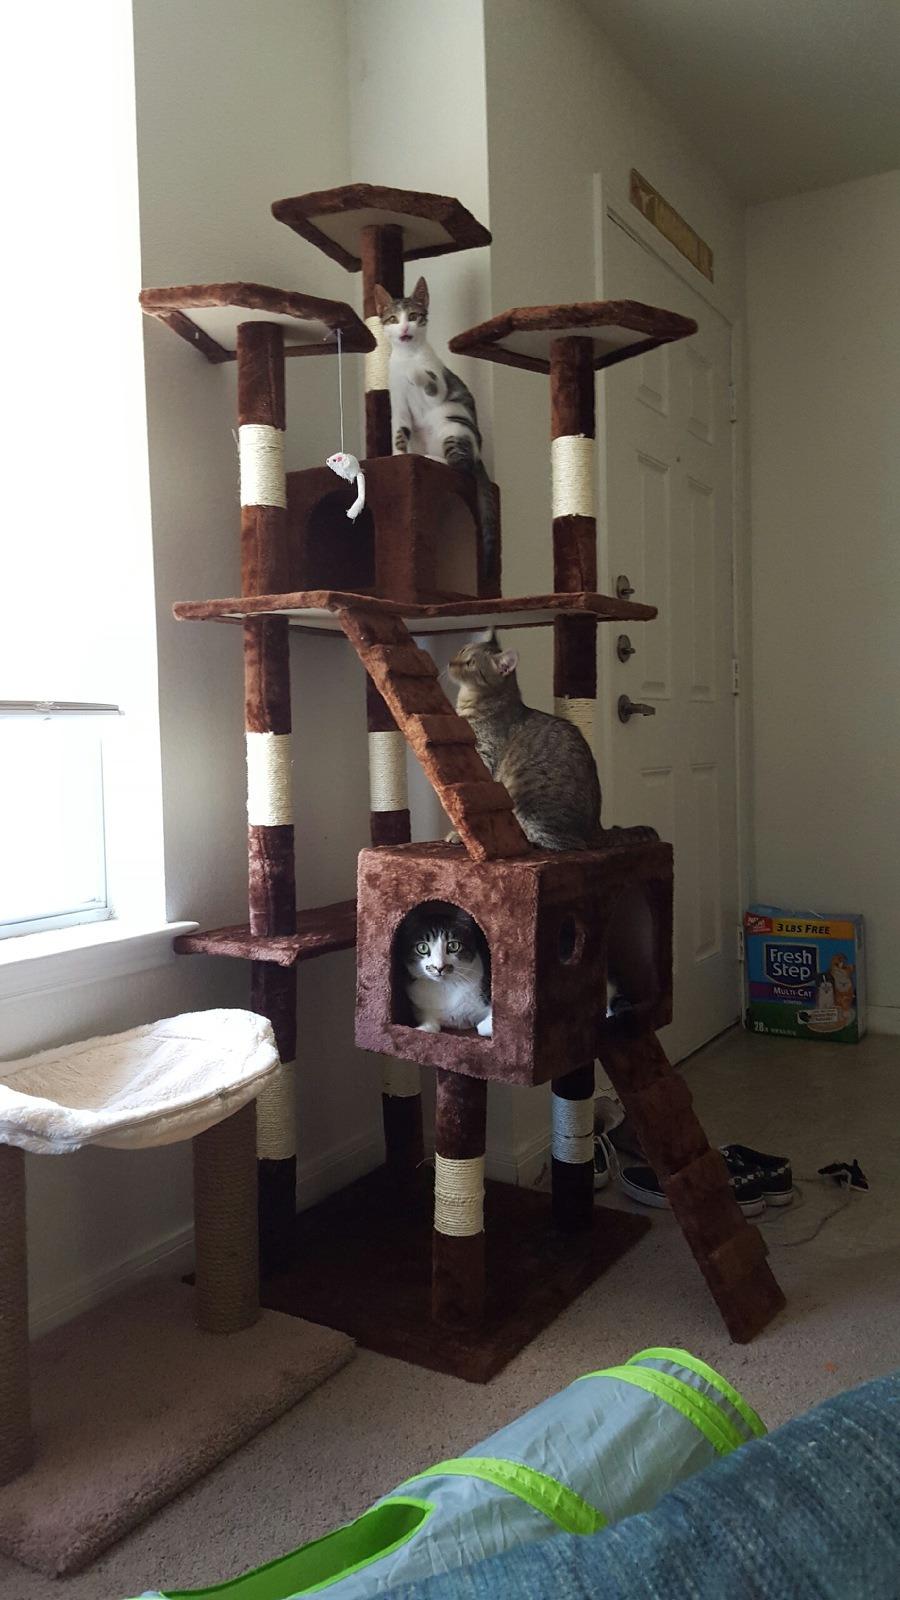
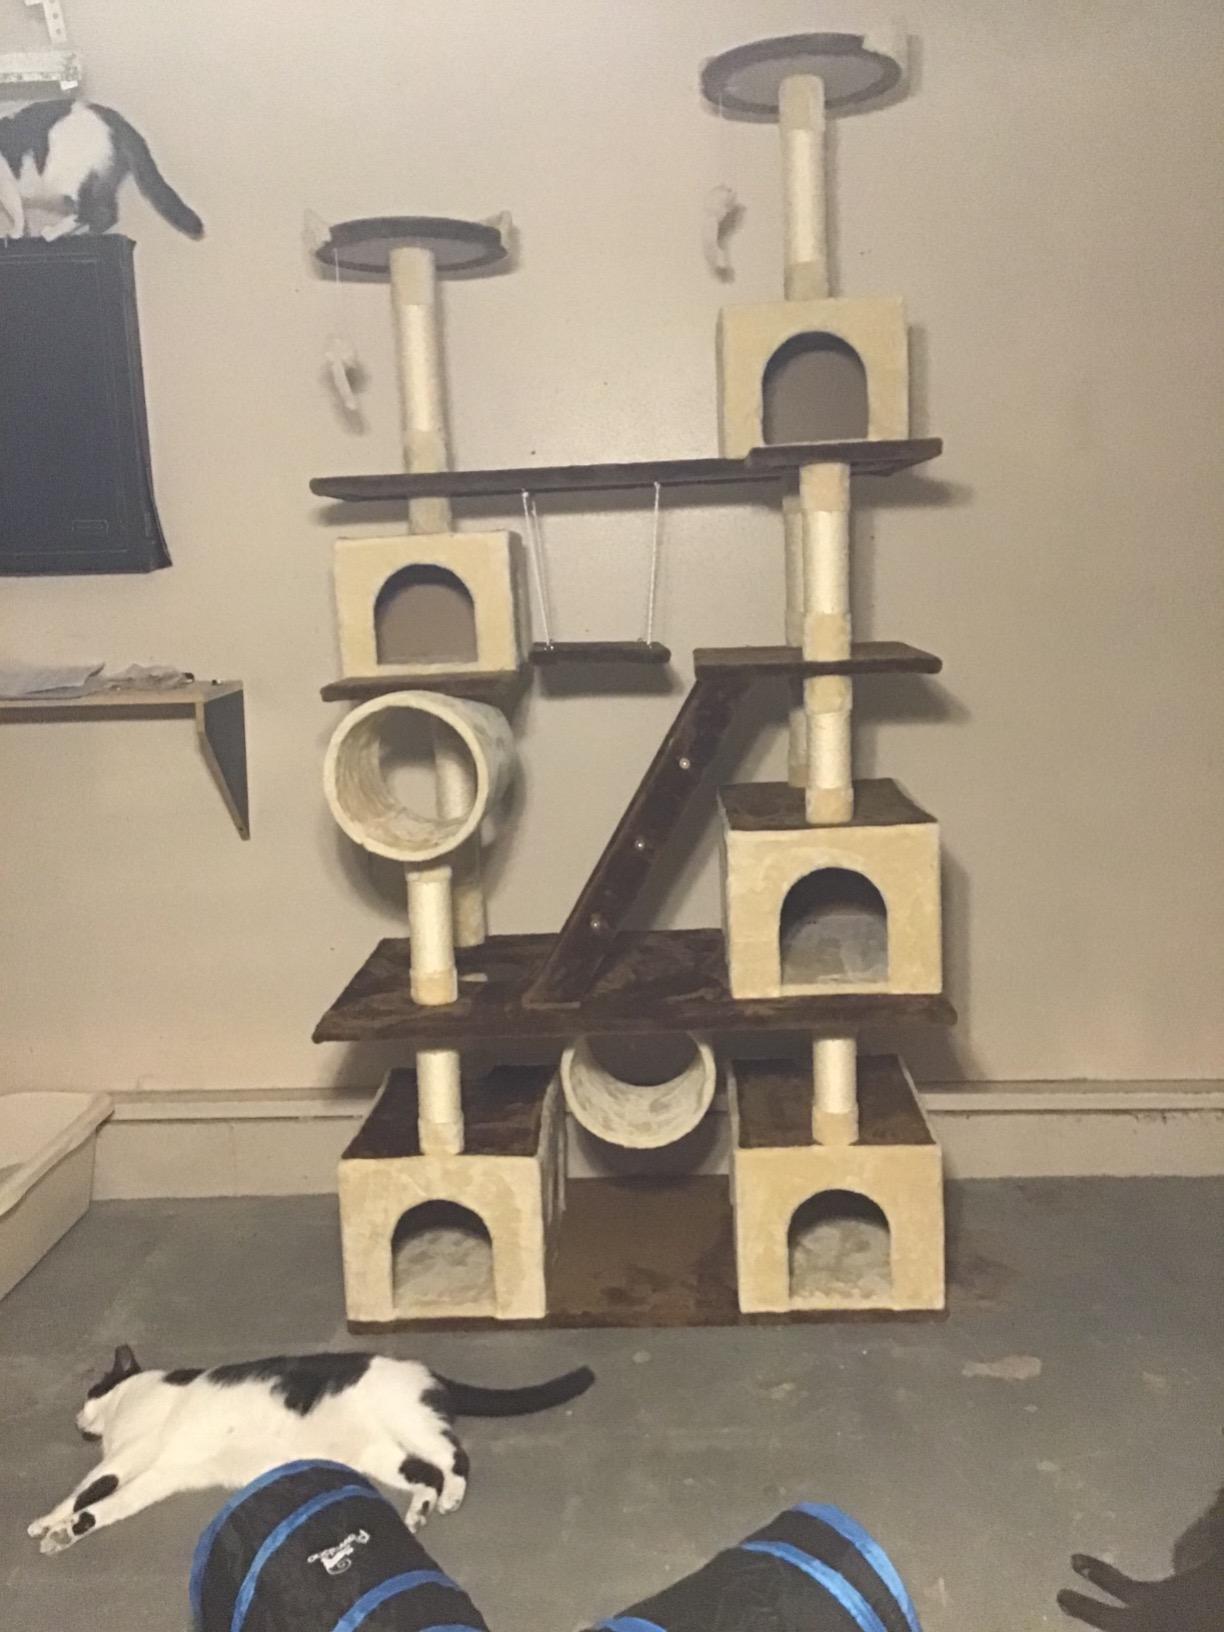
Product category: items_cat tree
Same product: no